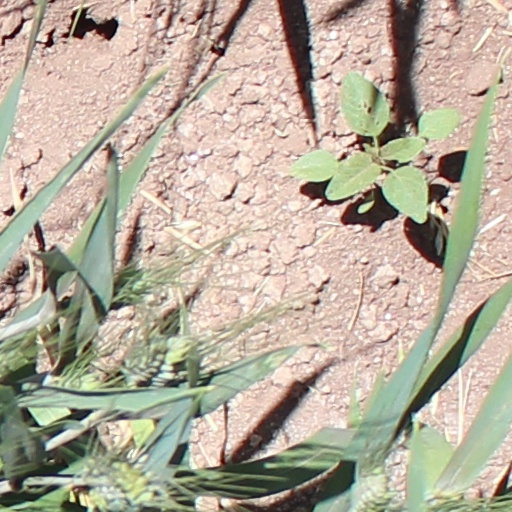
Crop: wheat